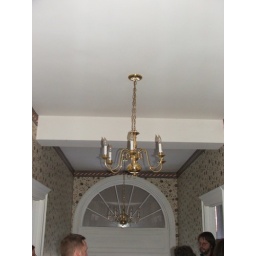
Hallway looking toward glass foyer. The arched window is above the foyer.